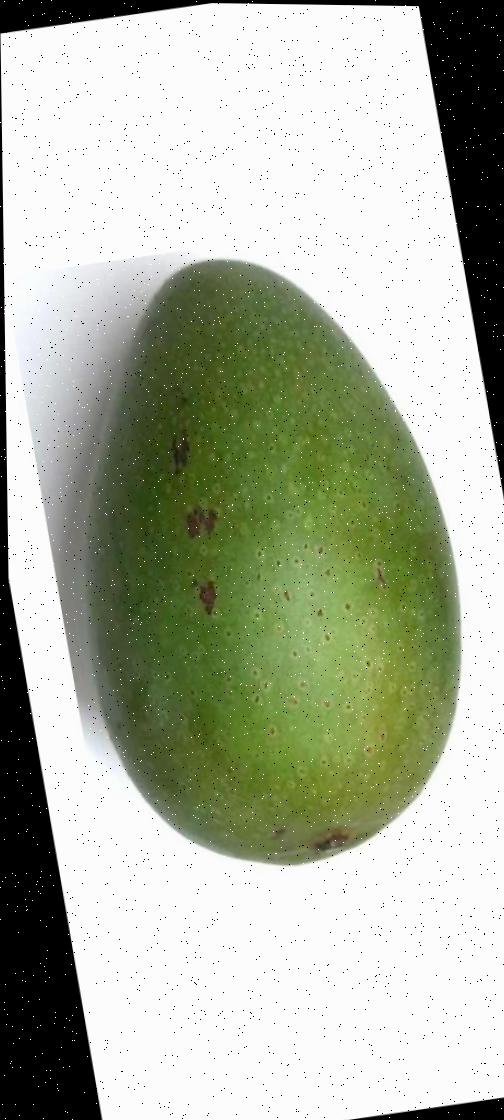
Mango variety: Ashshina Zhinuk